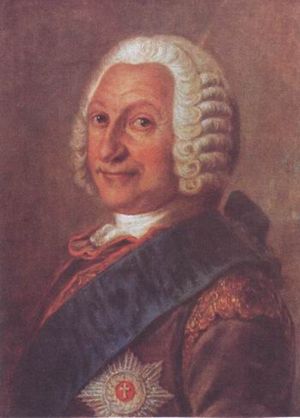
Adolf Frederik 3. af Mecklenburg-Strelitz
Hertug Adolf Frederik 3.
Adolf Frederik III var regerende hertug af Mecklenburg-Strelitz fra 1708 til 1752.